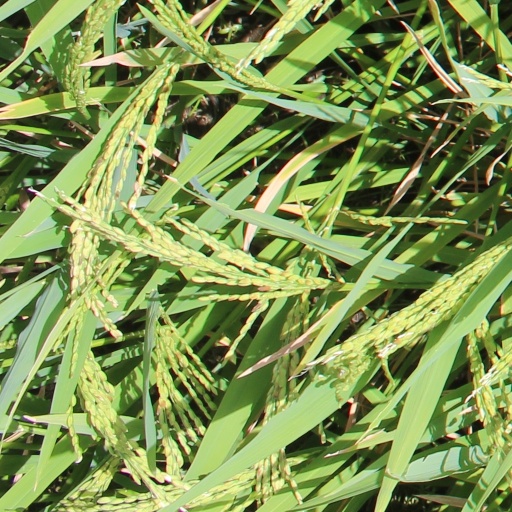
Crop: rice